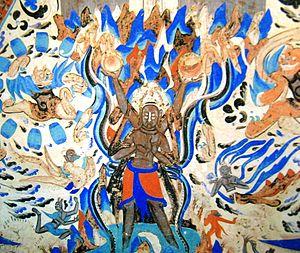
Les dynasties du Nord et du Sud, en Chine, ont succédé durant la première moitié du Vᵉ siècle aux Seize Royaumes du Nord et à la dynastie Jin du Sud pour prendre fin en 589, avec la réunification par la dynastie Sui leur succédant. Durant cette période de quasiment deux siècles, les dynasties du Nord et du Sud furent constituées de neuf dynasties principales, cinq au Nord et quatre au Sud.